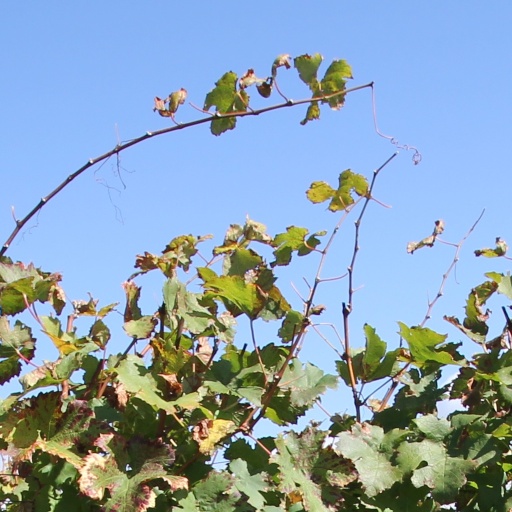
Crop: grape